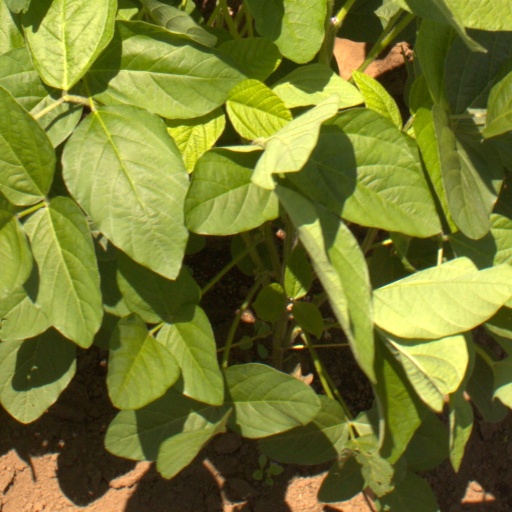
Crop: soybean